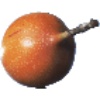
Label: granadilla